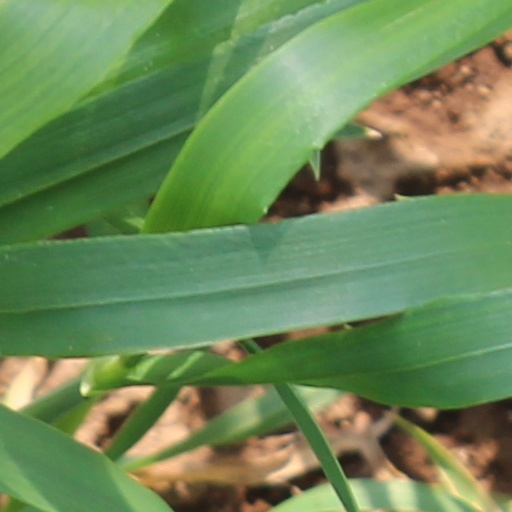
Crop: wheat